Aramaic alphabet

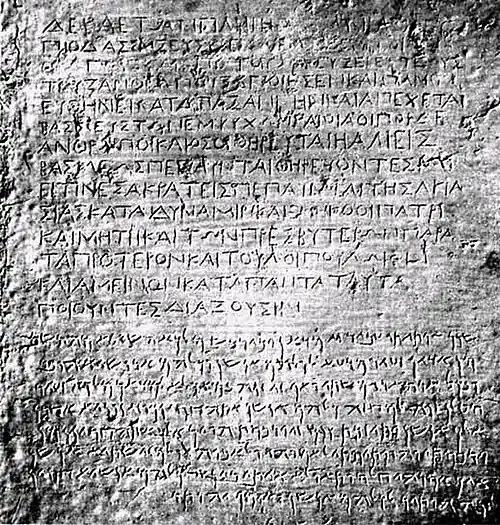
The Kandahar Bilingual Rock Inscription, a Greek and Aramaic inscription by the Mauryan emperor Ashoka at Kandahar, Afghanistan, 3rd century BC

The earliest inscriptions in the Aramaic language use the Phoenician alphabet. Over time, the alphabet developed into the Aramaic alphabet by the 8th century BC. It was used to write the Aramaic languages spoken by ancient Aramean pre-Christian tribes throughout the Fertile Crescent. It was also adopted by other peoples as their own alphabet when empires and their subjects underwent linguistic Aramaization during a language shift for governing purposes — a precursor to Arabization centuries later.